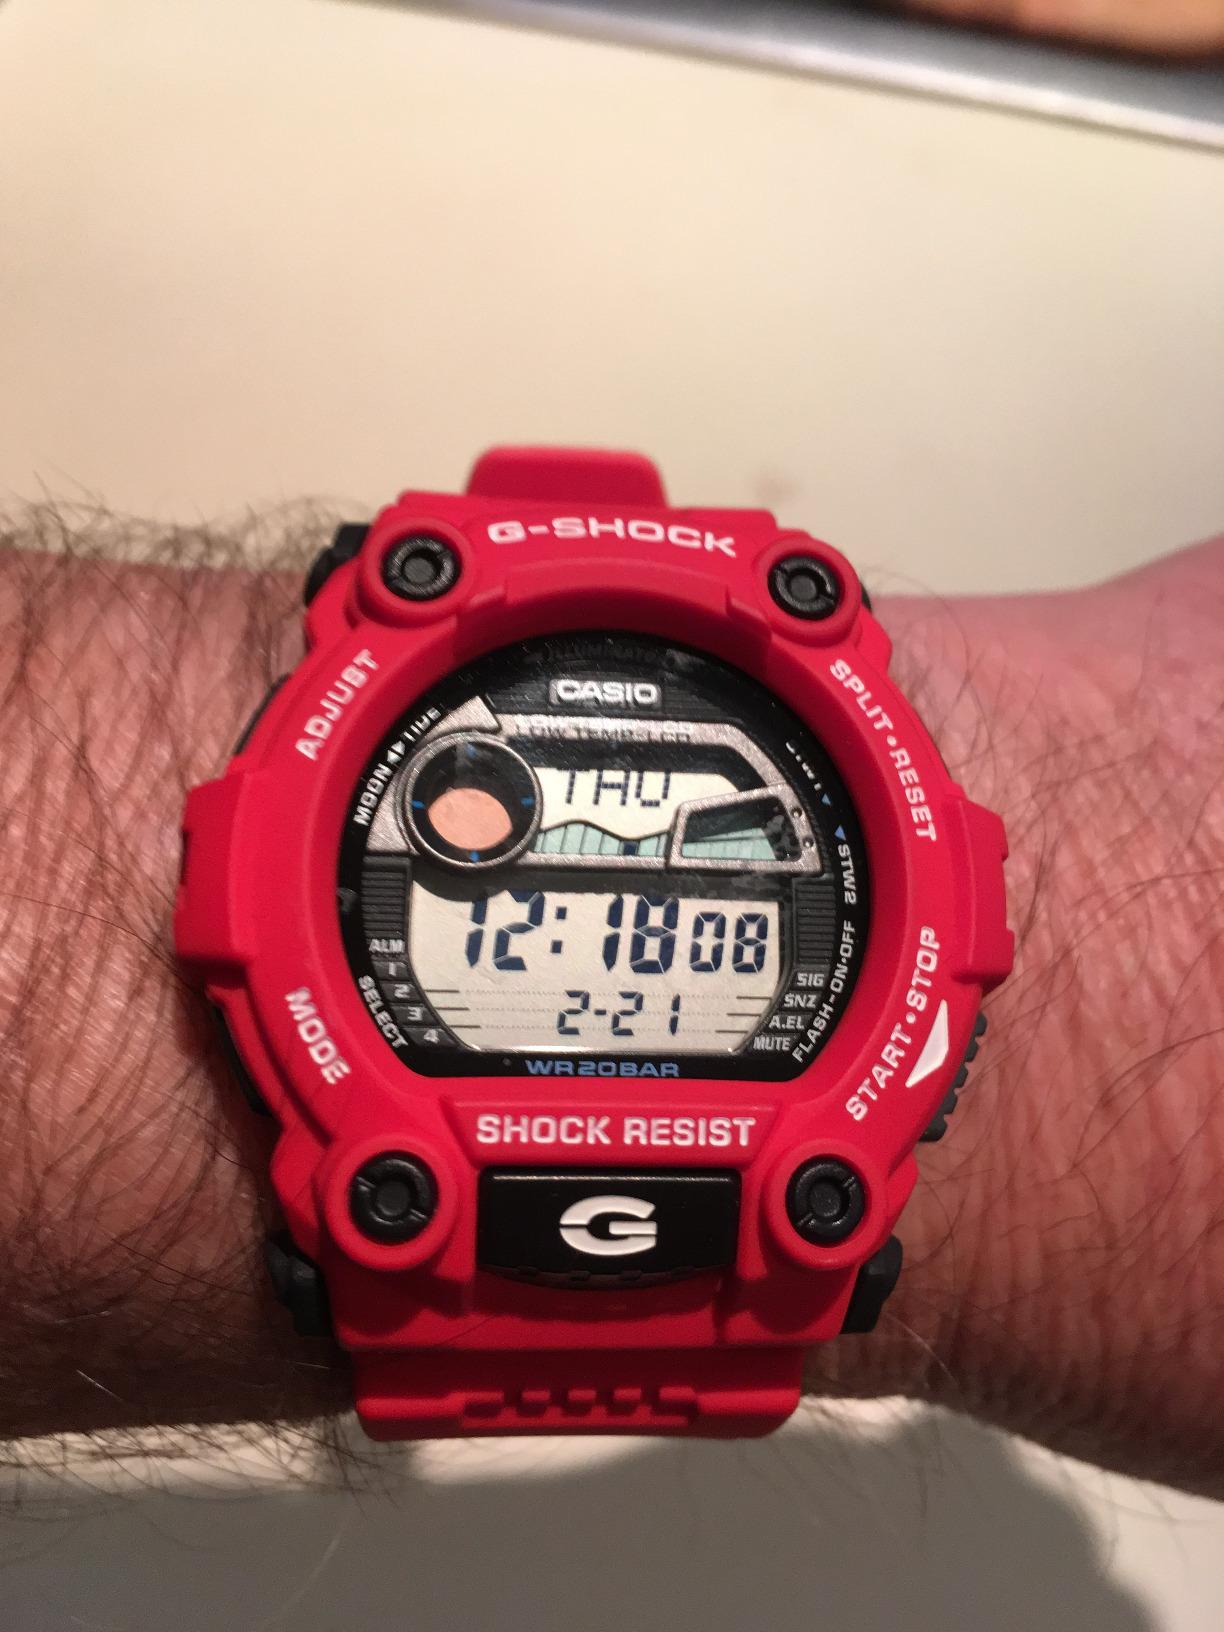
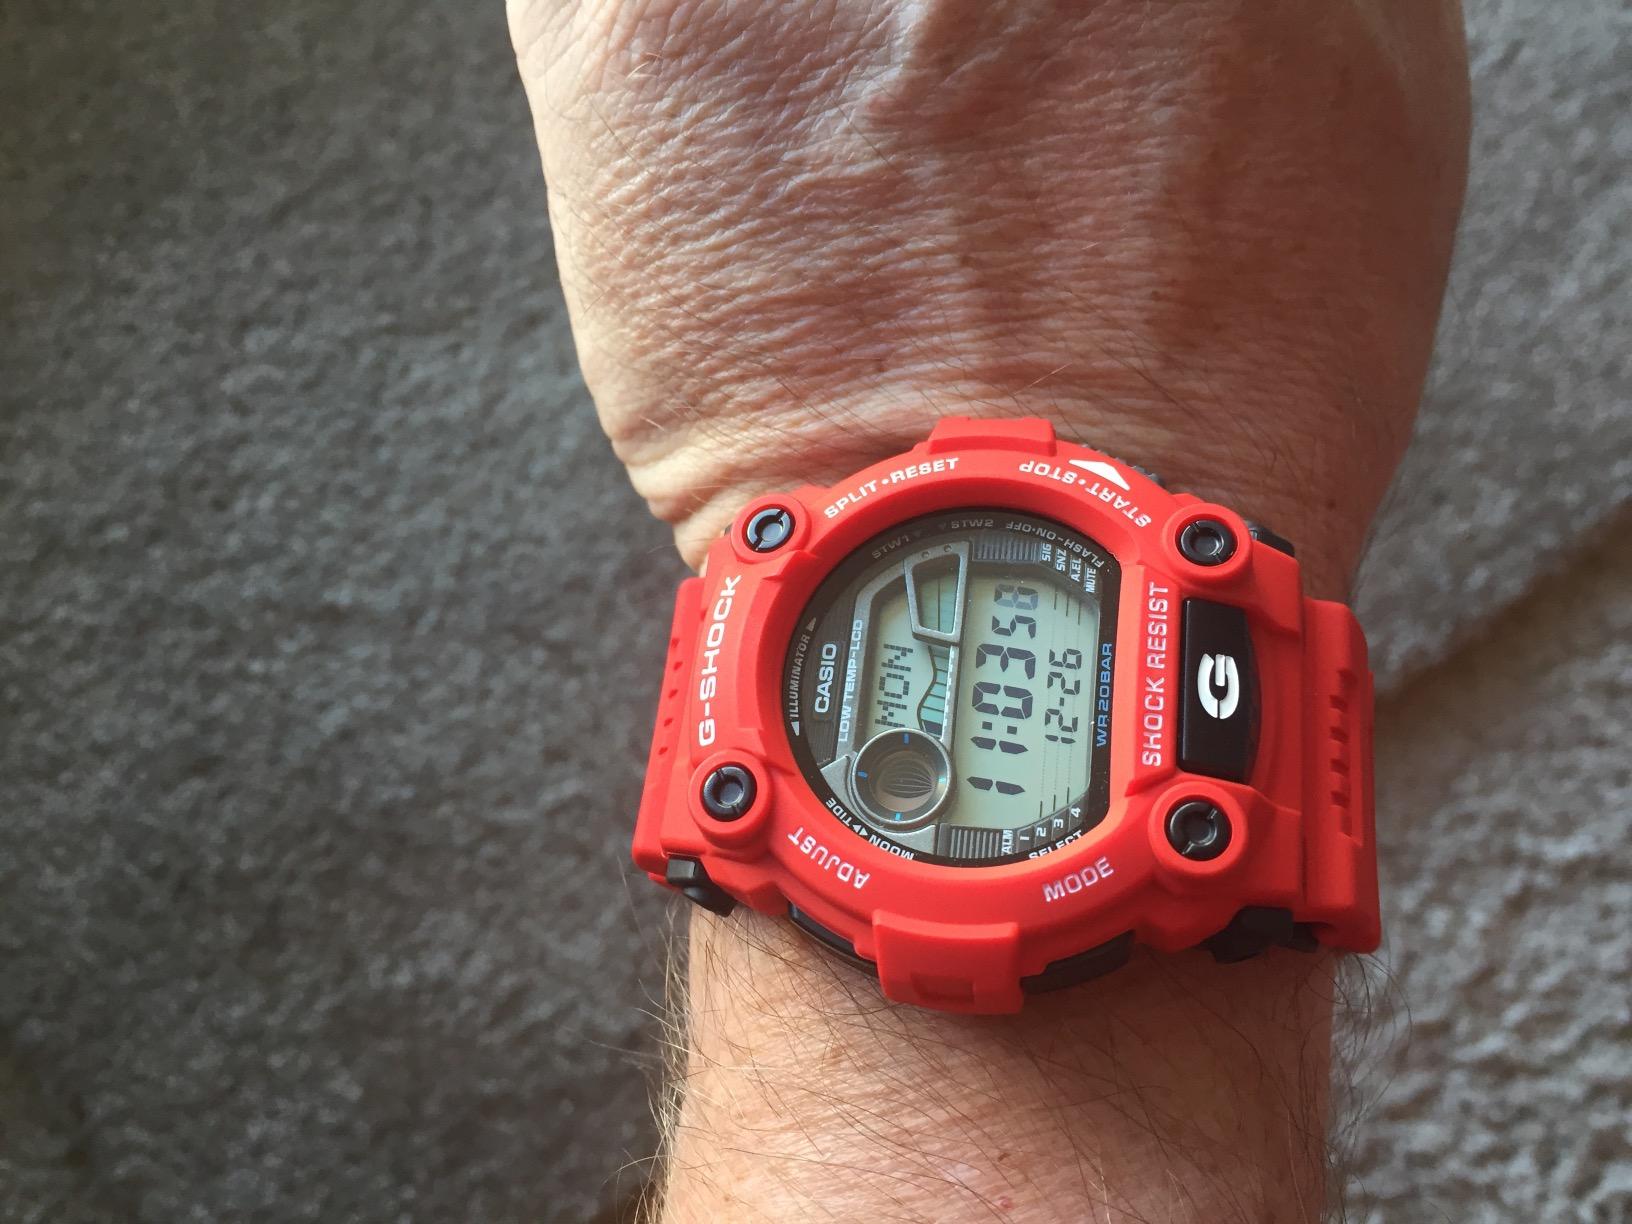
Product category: accessories_watch
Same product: yes